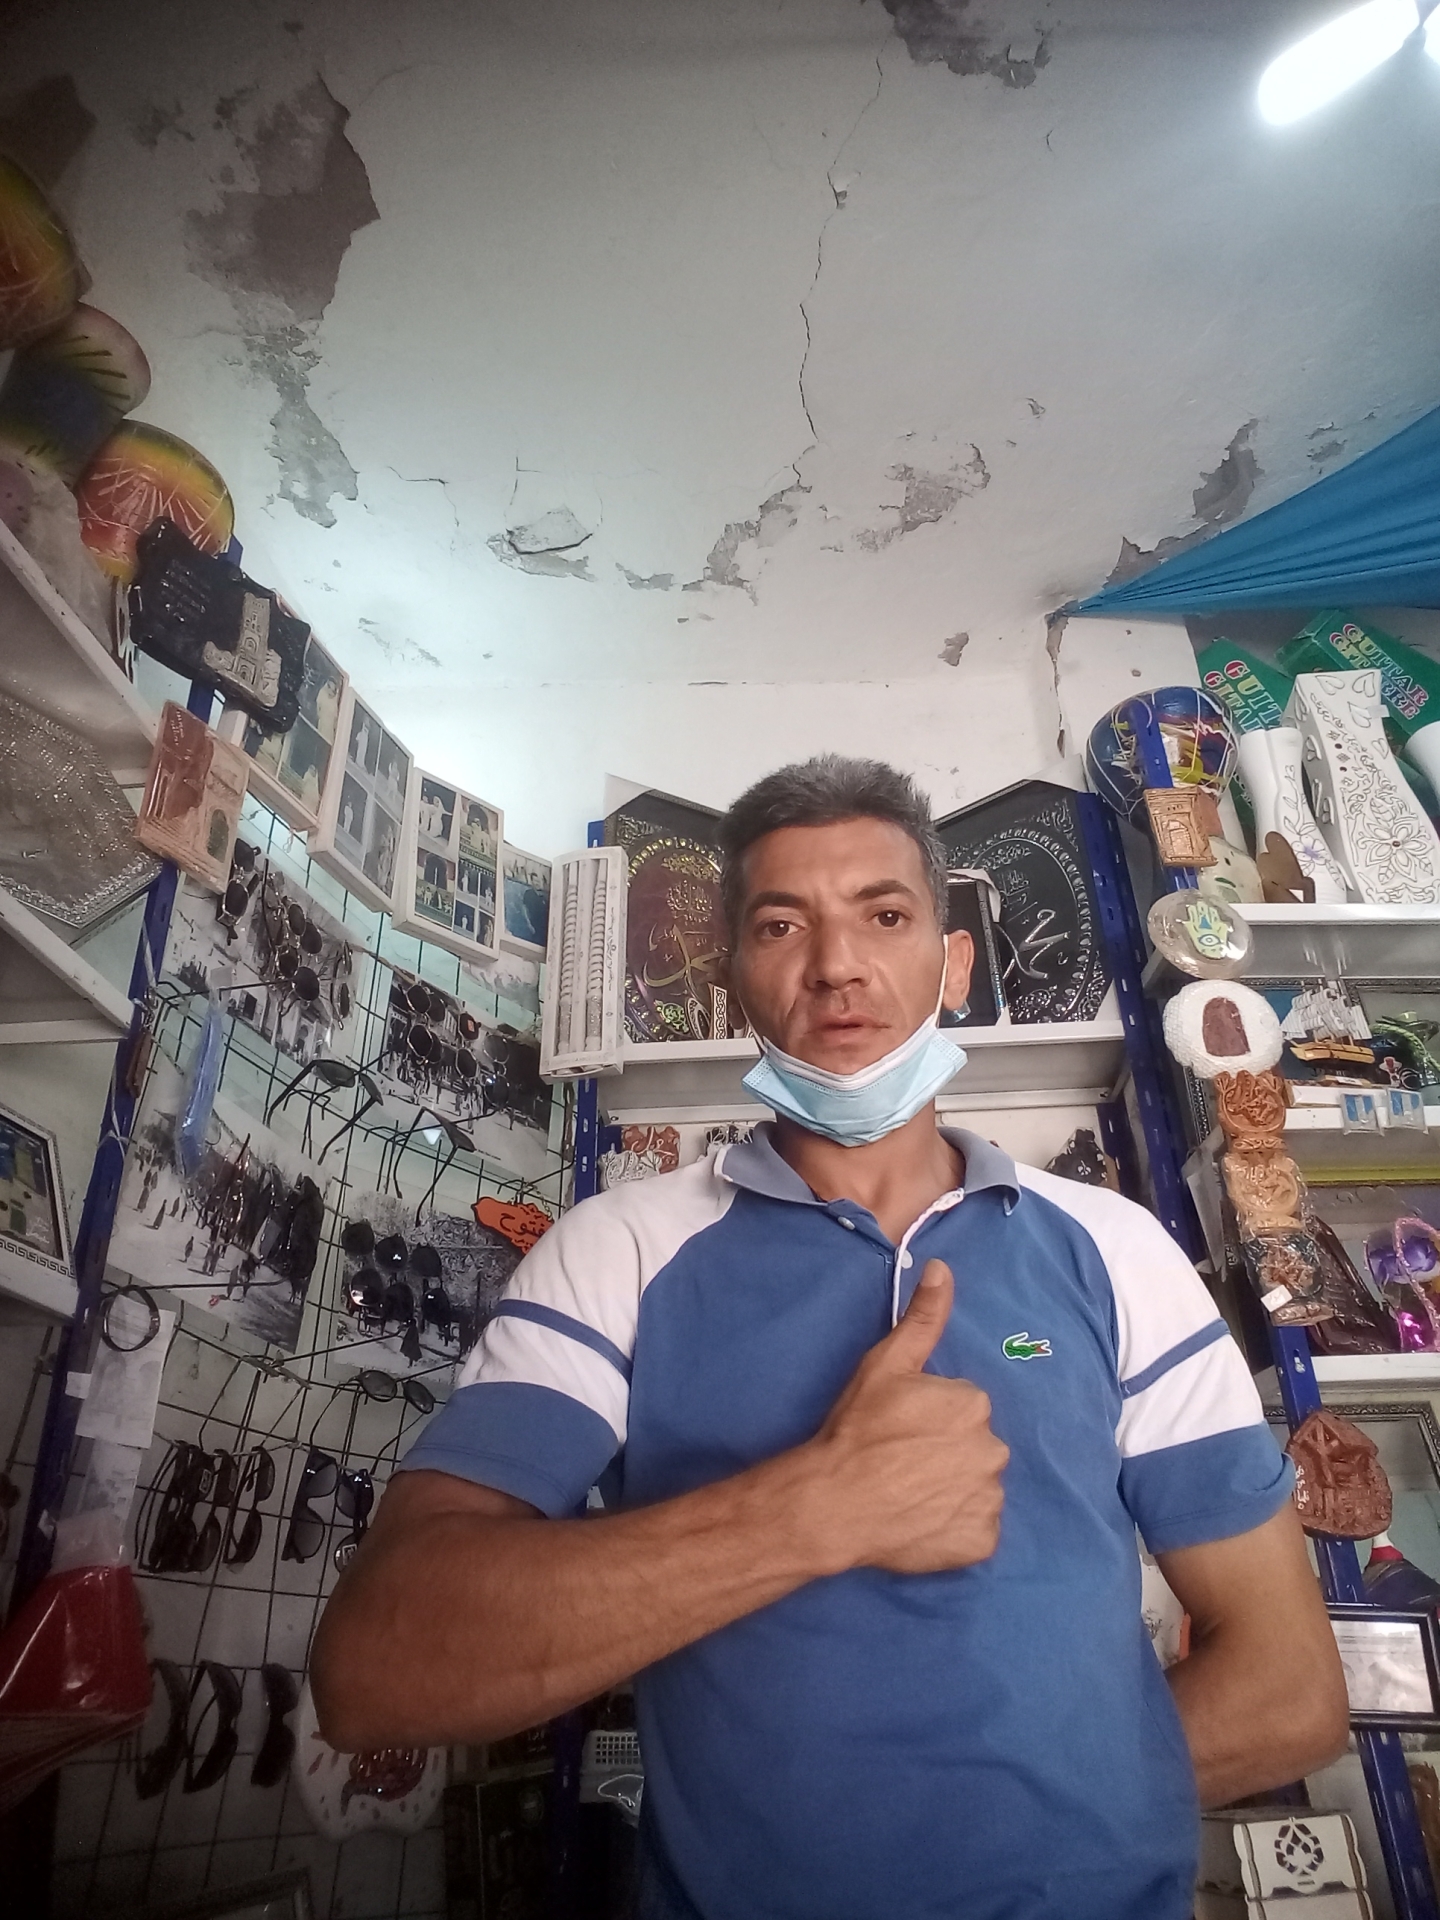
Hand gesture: like